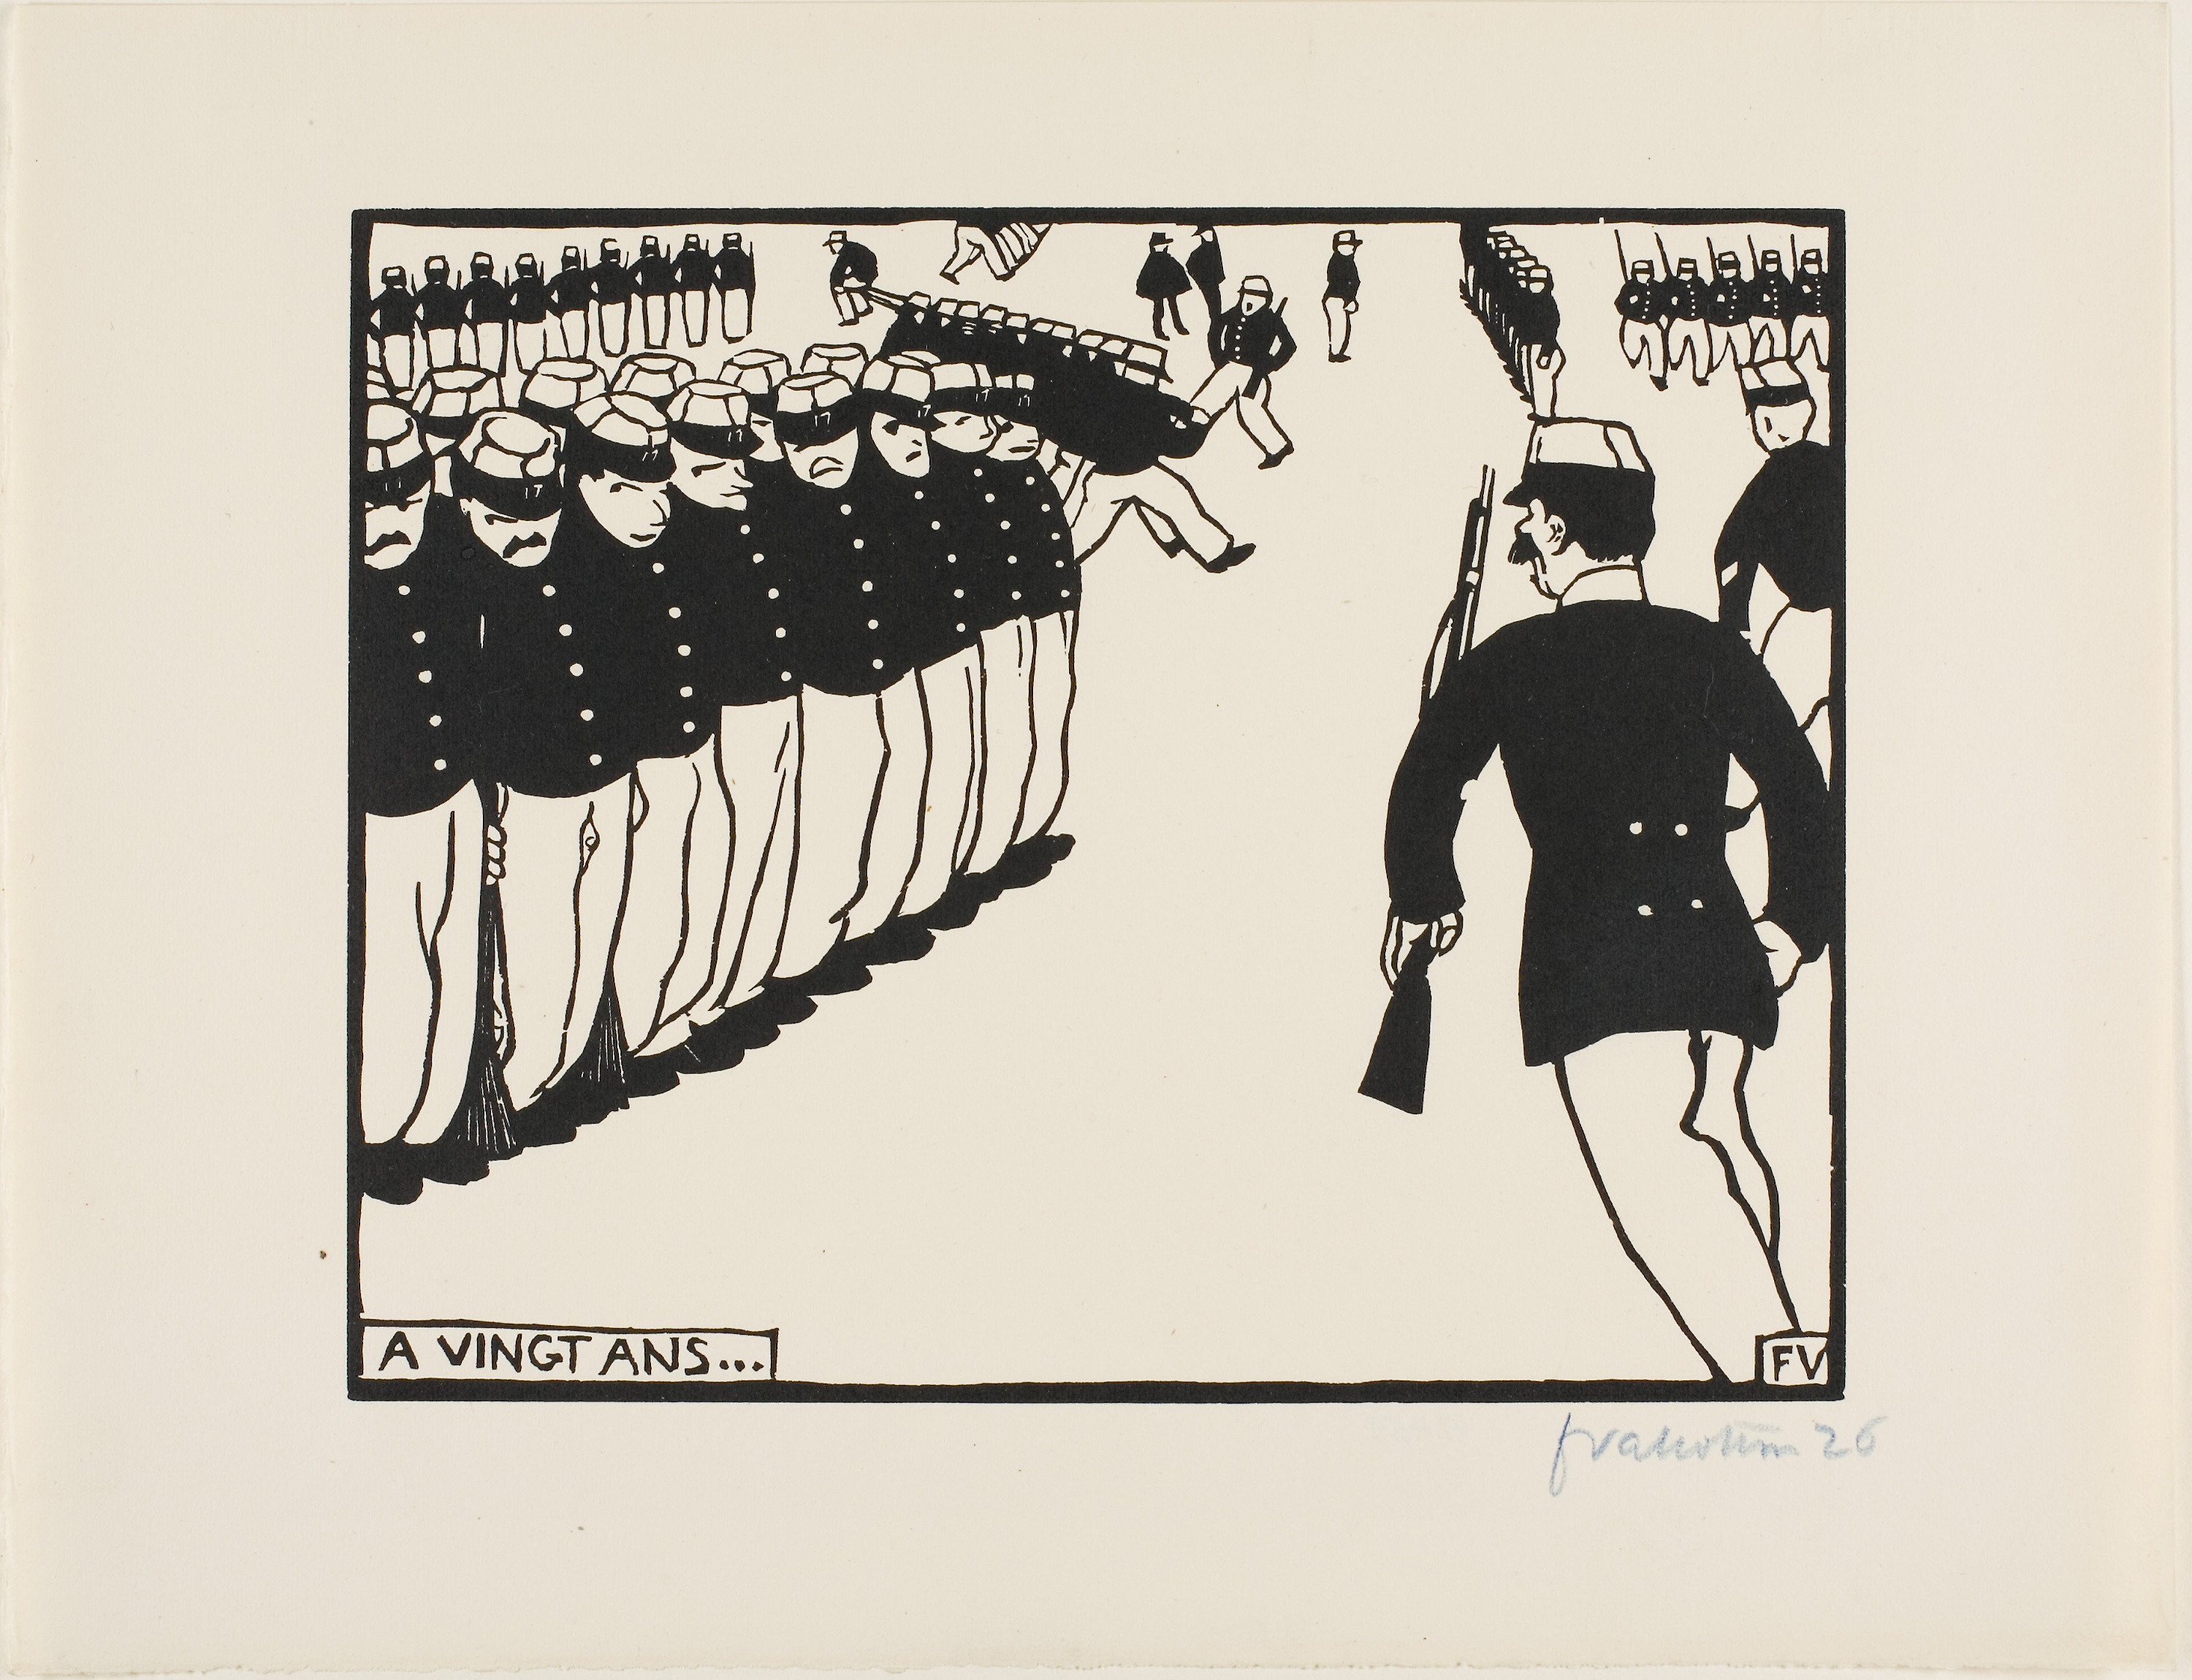
text, cartoon, art, font, black and white, design, illustration, printmaking, human behavior, visual arts, pattern